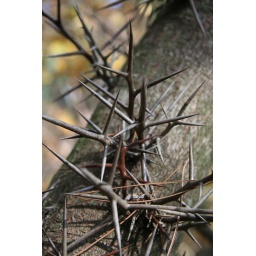
The honey locust is a tree native to eastern North America. It is mostly found in  river valleys.